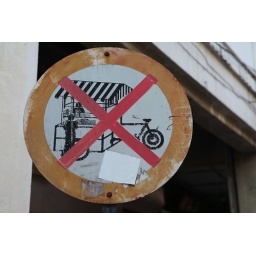
traffic sign prohibiting the operation of hawker stalls on a street in the center of Georgetown/Penang on Penang island, Malaysia